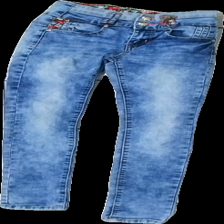
View: front
Type: Top
Category: Ladies
Brand: Jackpot
Colors: Green, Orange
Material: 100% bomull
Pattern: Floral print
Cut: C-collar
Season: All
Price range: 50-100
Recommended usage: Reuse
Description: Tröja med blommigt mönster